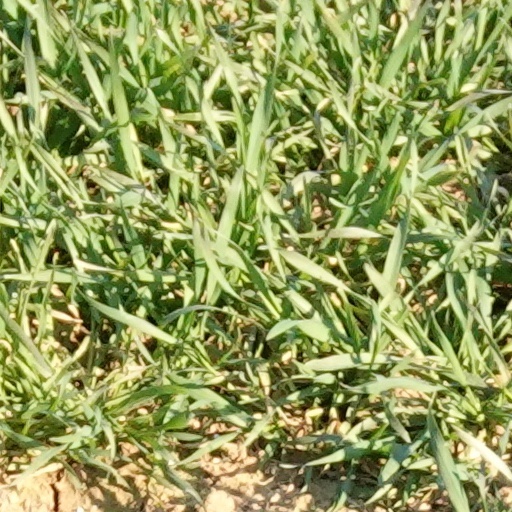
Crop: wheat